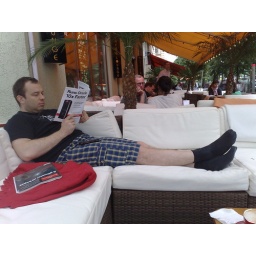
Visa is relaxing in a typicl lounge in Berlin while it's raining cats and dogs